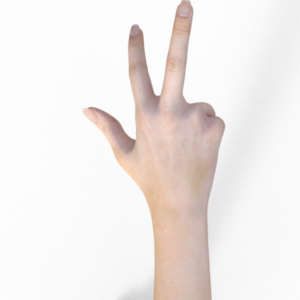
Label: scissors